Paul Bowles

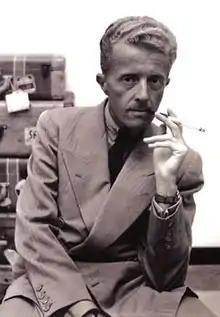
Paul Bowles

Paul Frederic Bowles (December 30, 1910November 18, 1999) was an American expatriate composer, author, and translator. He became associated with the Moroccan city of Tangier, where he settled in 1947 and lived for 52 years to the end of his life.